Kona coffee

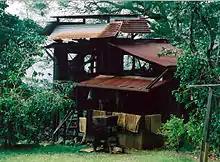
Old mill at the Kona Coffee Living History Farm

Kona coffee beans are classified by law according to seed. Type I beans consist of two beans per cherry, flat on one side, oval on the other. Type II beans consist of one round bean per cherry, otherwise known as peaberries. Further grading of these two types of beans depends on size, moisture content, and purity of bean type. Type I Kona coffee grades are 'Kona Extra Fancy,' 'Kona Fancy,' 'Kona Number 1', 'Kona Select,' and 'Kona Prime.' Type II Kona coffee grades are 'Peaberry Number 1' and 'Peaberry Prime.' Also, a lower grade of coffee, called 'Number 3' (or 'Triple X'), can not legally be labeled as "Kona" but as 'Hawaiian' coffee. Any bean grade below Number 3 is considered 'Offgrade' coffee and can only be labeled generic. Not an official classification grade, but commonly used by Kona coffee farmers, is the 'Estate' grade, which consists of various separate grades except for removing the 'Number 3' and 'Offgrade' beans.